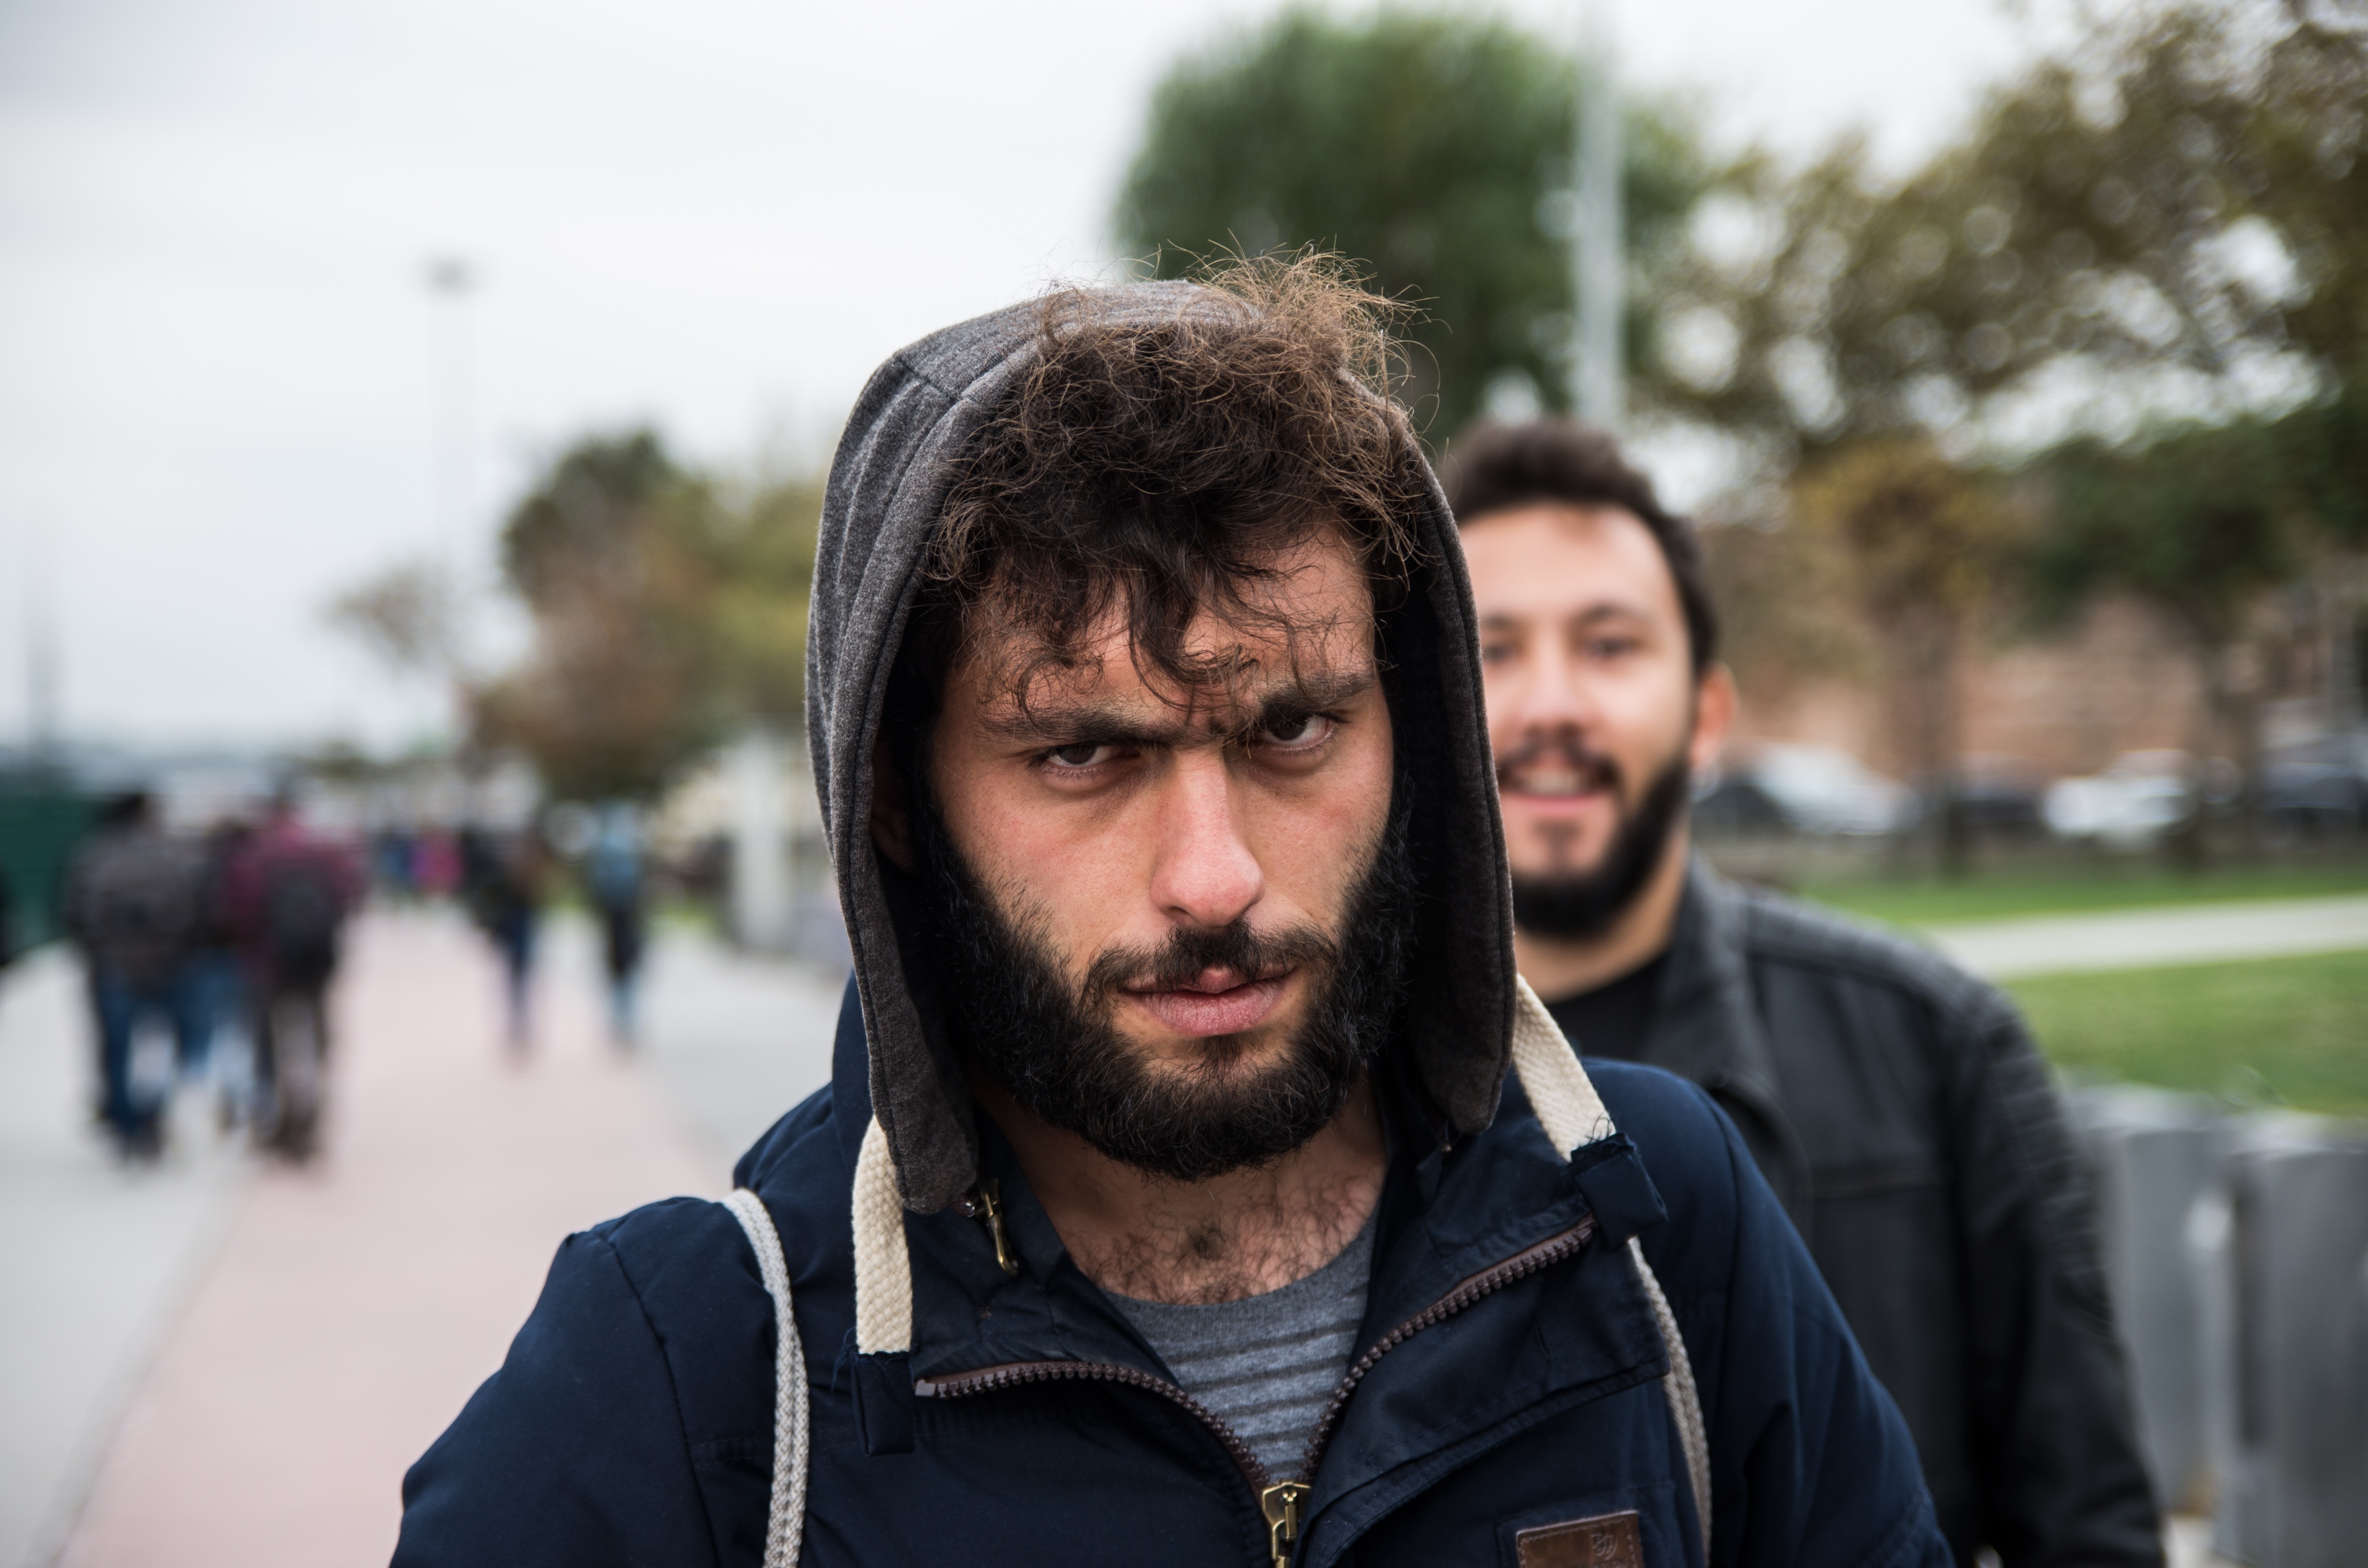
man, person, people, hair, street, view, crowd, male, portrait, curly hair, beard, photograph, serious, the hood, facial hair, sae honestly hoped for